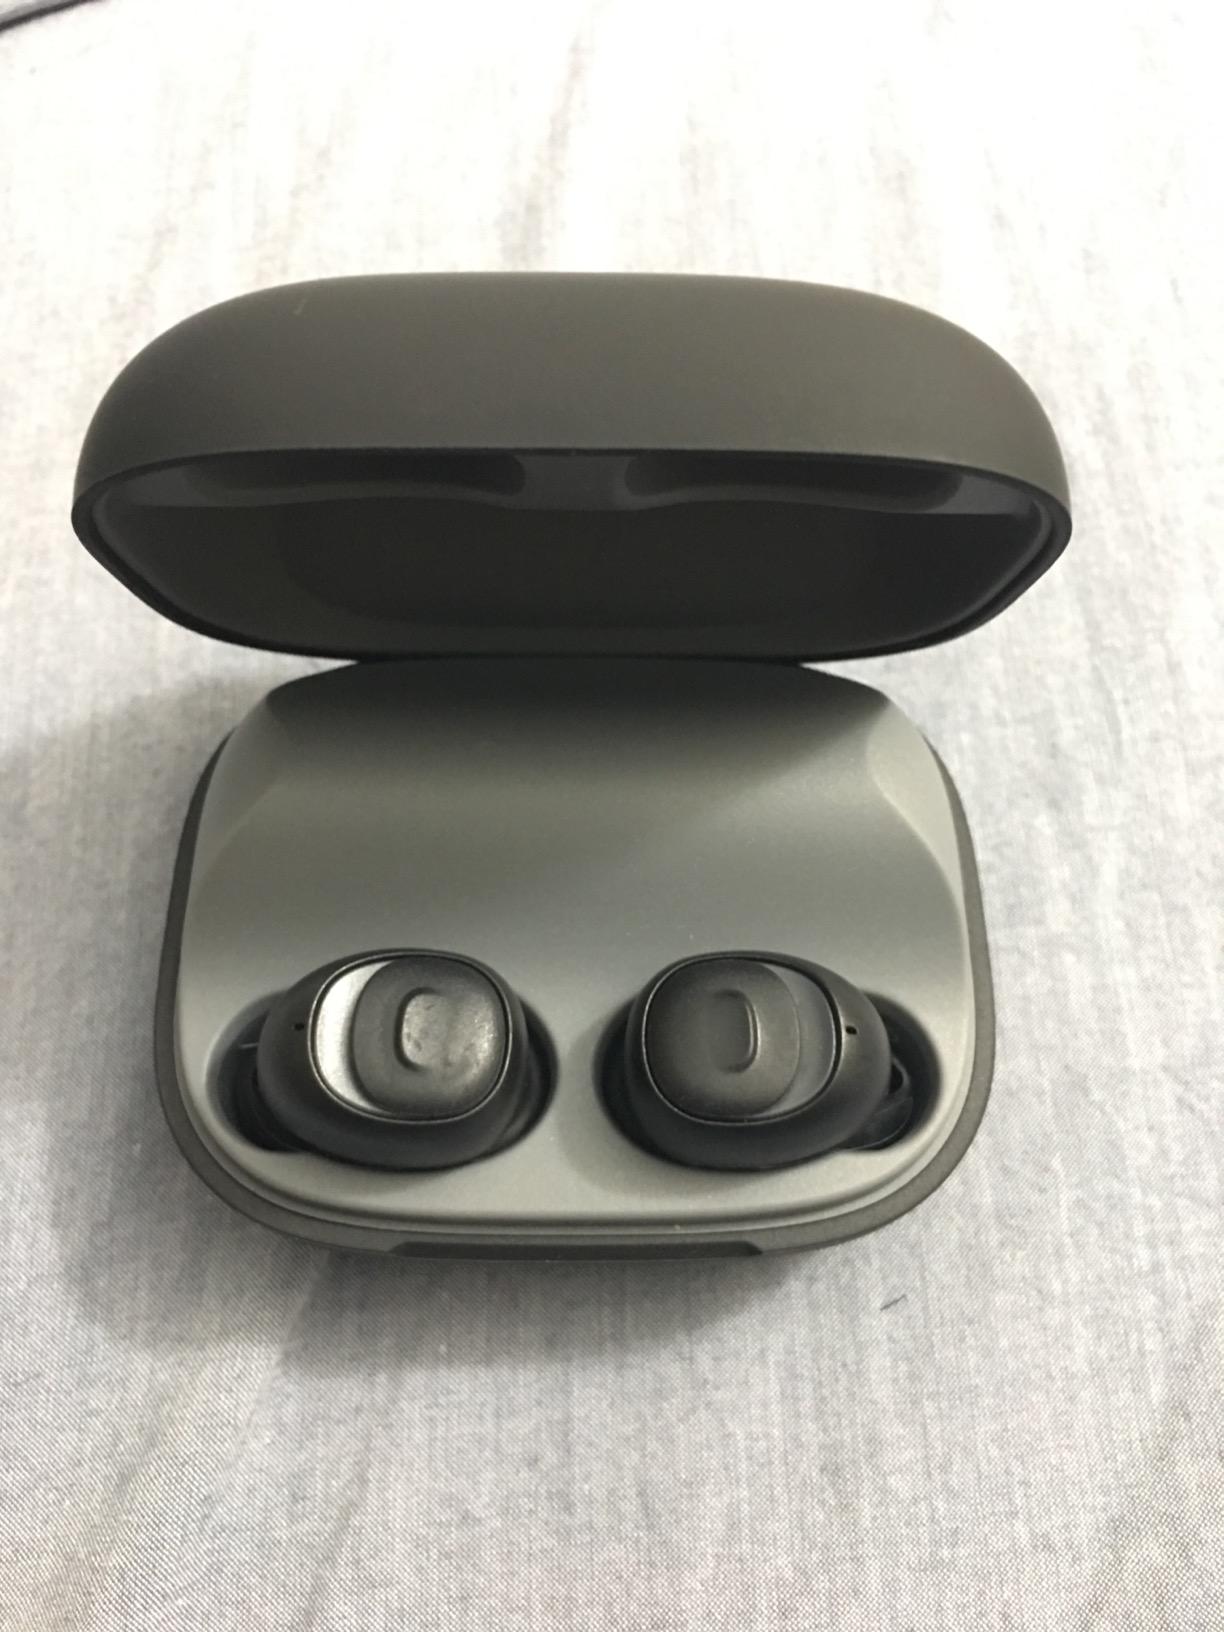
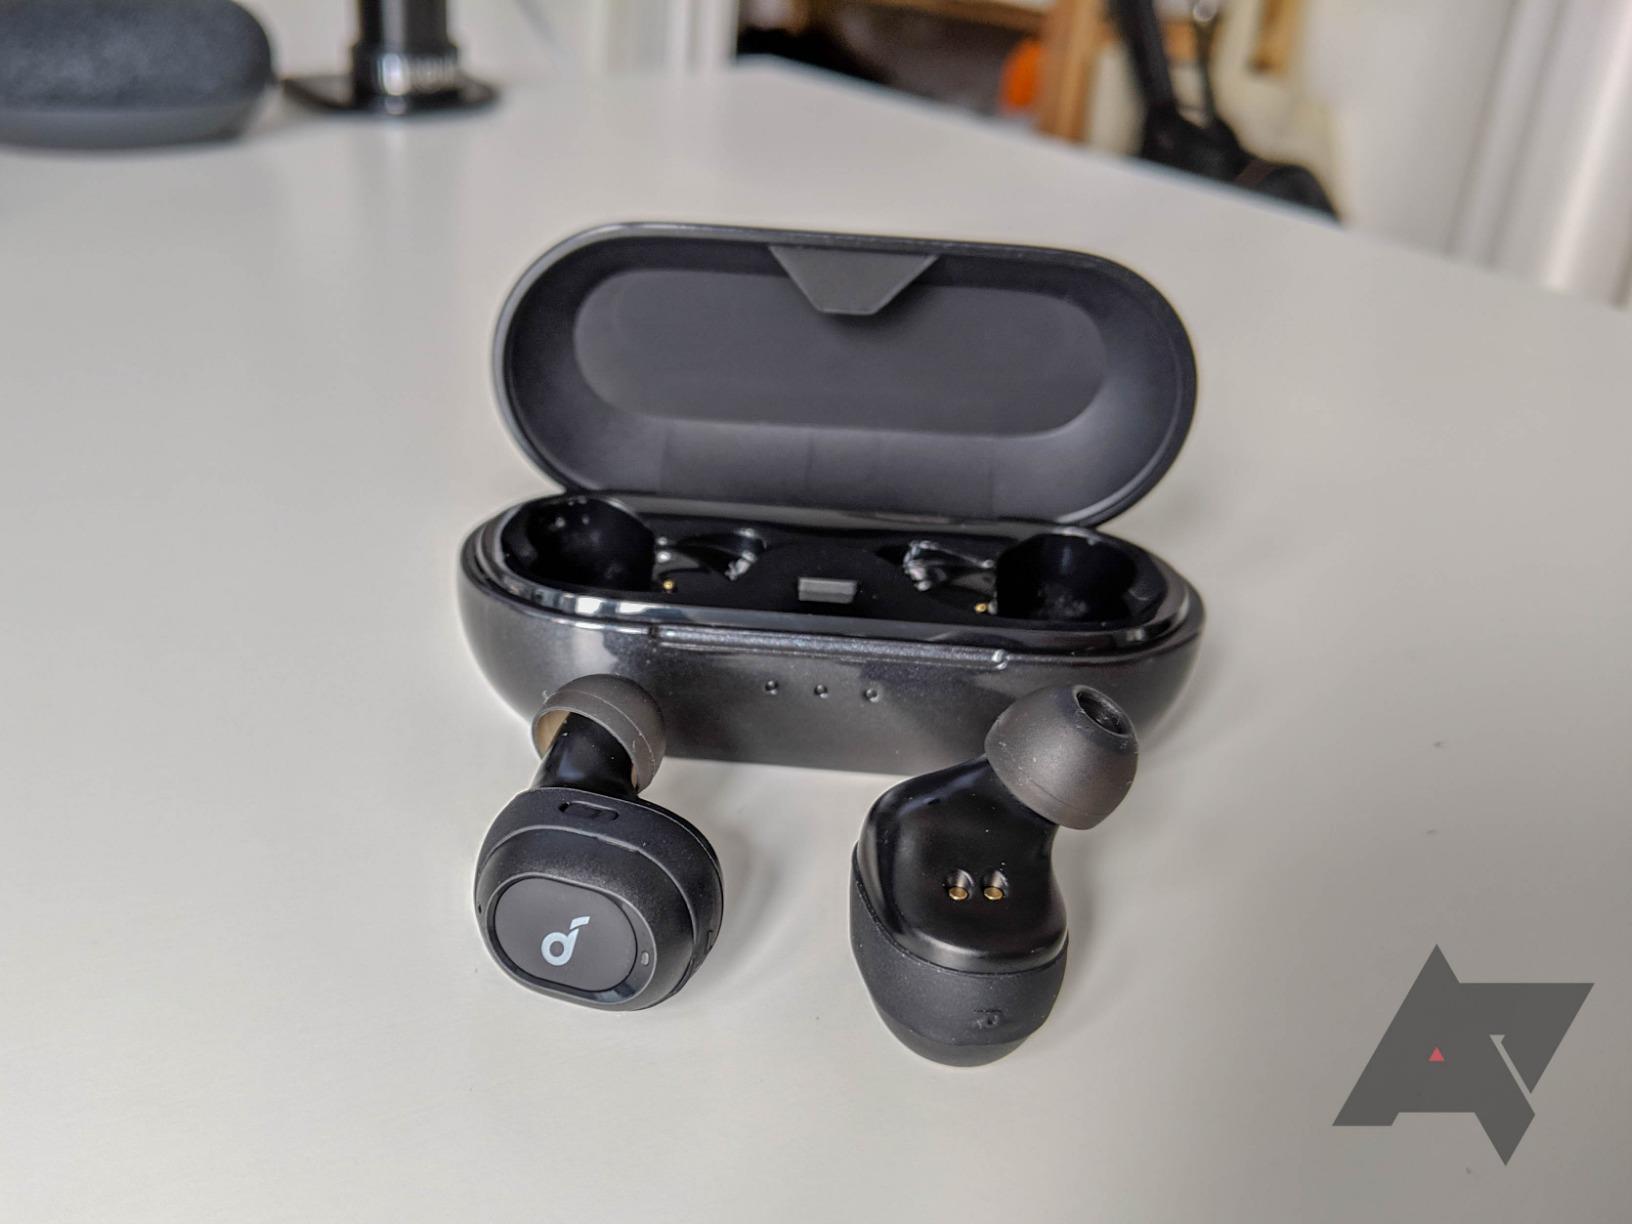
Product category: earbuds
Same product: no